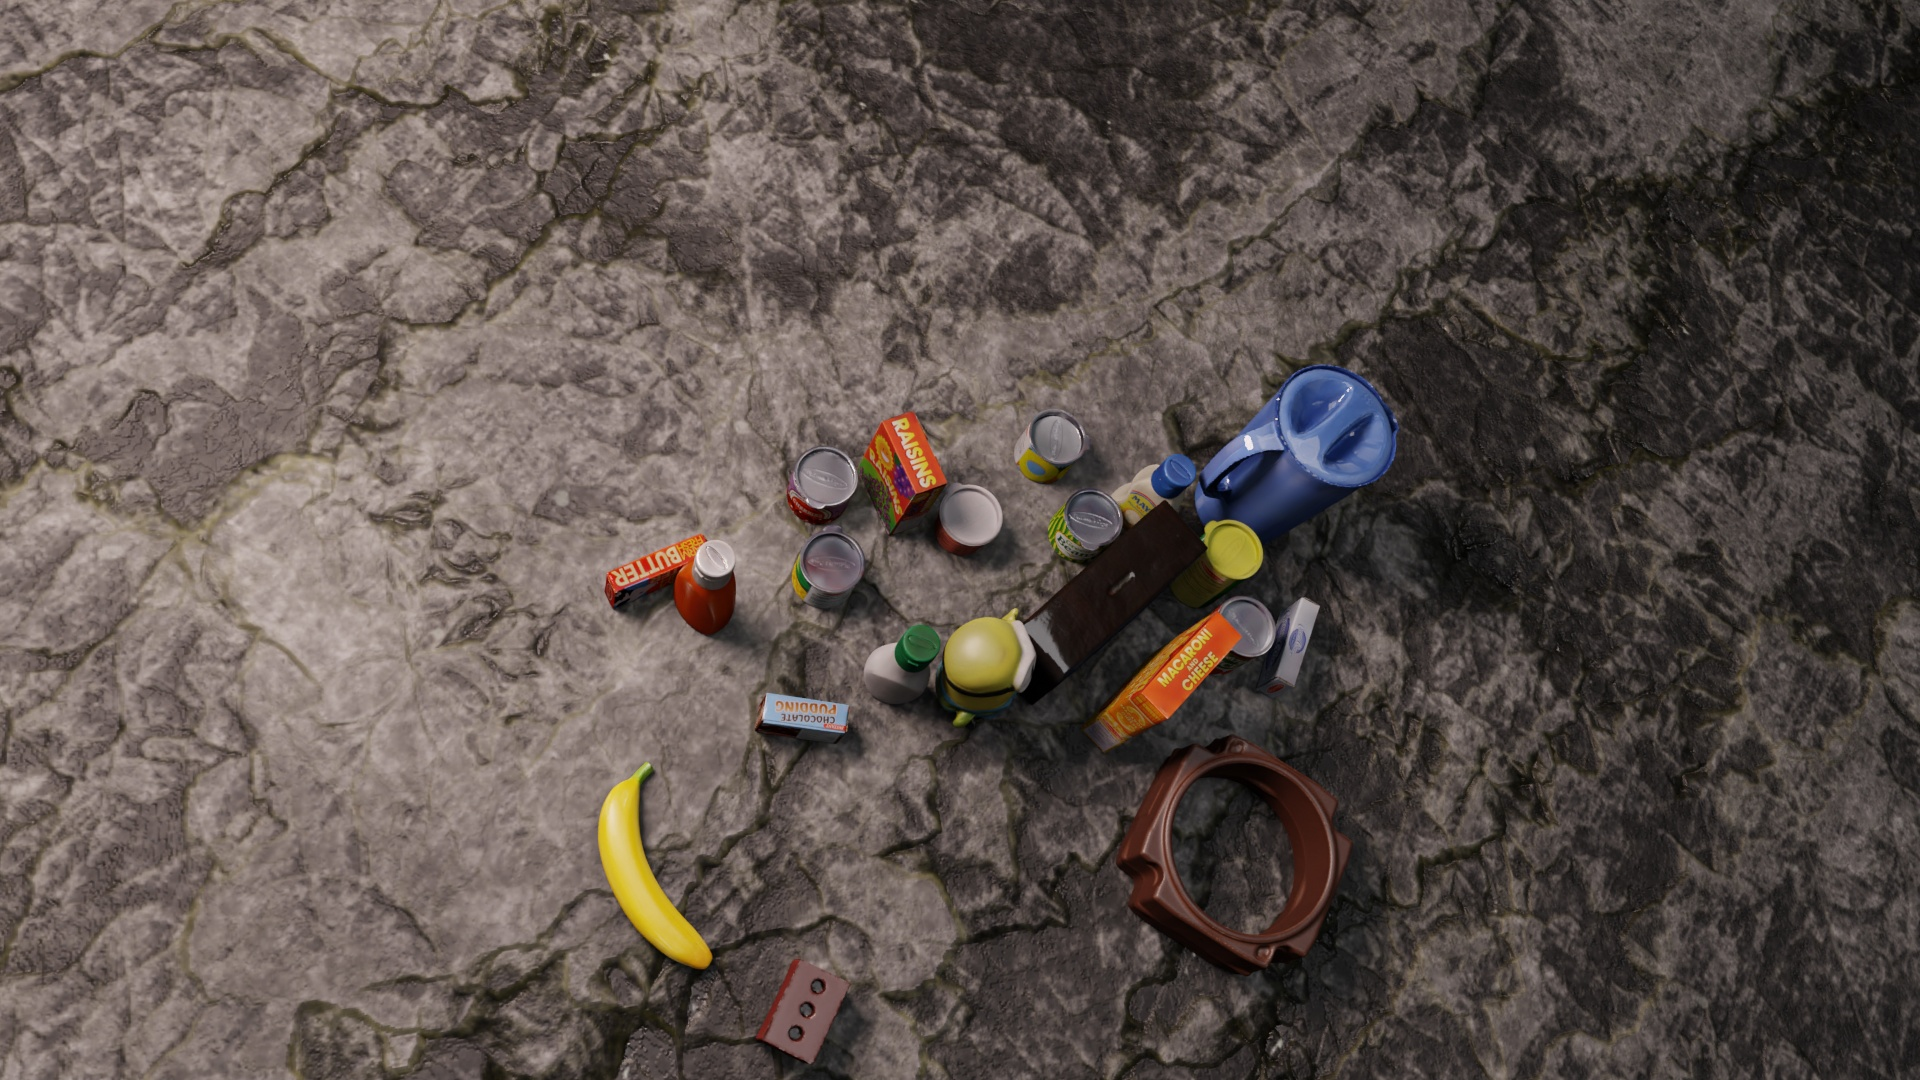
Question:
What are the eight normalized (x, y) image coordinates between 0 and 1 of the cuboid corners for the rectangular box of "FARM FRESH BUTTER" featuring a cow image? Your answer should be a list of normalized (x, y) image coordinates between 0 and 1 with bottom face first then top face, all counter-clockwise.
Answer: [(0.36875, 0.525926), (0.363542, 0.507407), (0.313021, 0.544444), (0.31875, 0.564815), (0.371354, 0.510185), (0.365625, 0.490741), (0.314063, 0.528704), (0.319792, 0.549074)]